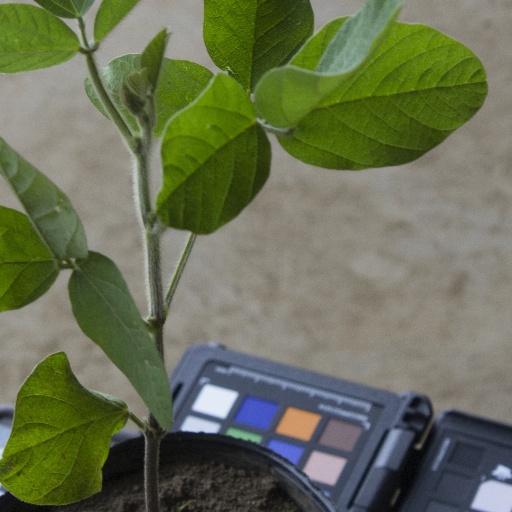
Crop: soybean